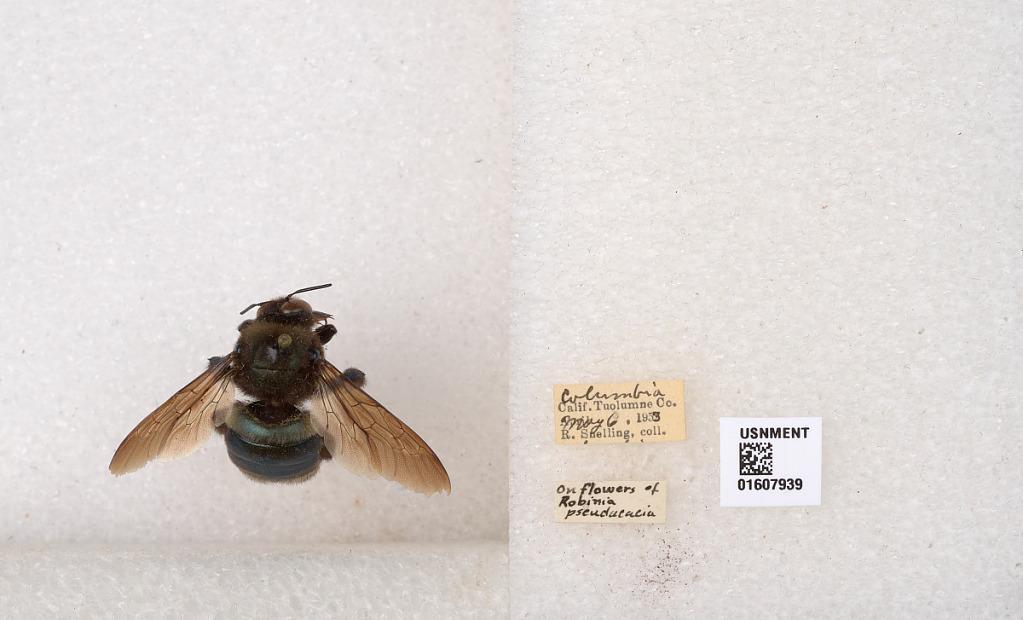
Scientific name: Xylocopa (Xylocopoides) californica californica Cresson
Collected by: R. Snelling
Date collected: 1953-5-6
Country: United States
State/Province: California
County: Tuolumne
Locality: Columbia
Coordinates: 38.0321, -120.416